Crown Firecoach

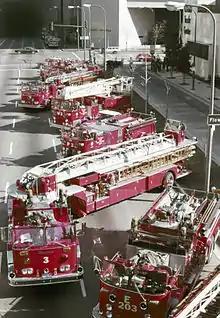
1977 photograph of a group of Crown Firecoaches (#3 is a Seagrave tiller)

The production of fire apparatus by Crown Coach can be traced back to World War II. As was the case with other vehicle manufacturers, all production was diverted towards the armed forces following the outbreak of the war. In the case of Crown Coach, the company was asked to produce fire engine bodies for a chassis produced by Ford/Marmon-Herrington. In the postwar era, though Crown Coach concentrated its resources on updating its bus products (on what would become the 1949 Crown Supercoach school bus), the company built a few more chassis-based fire engines in the late 1940s.